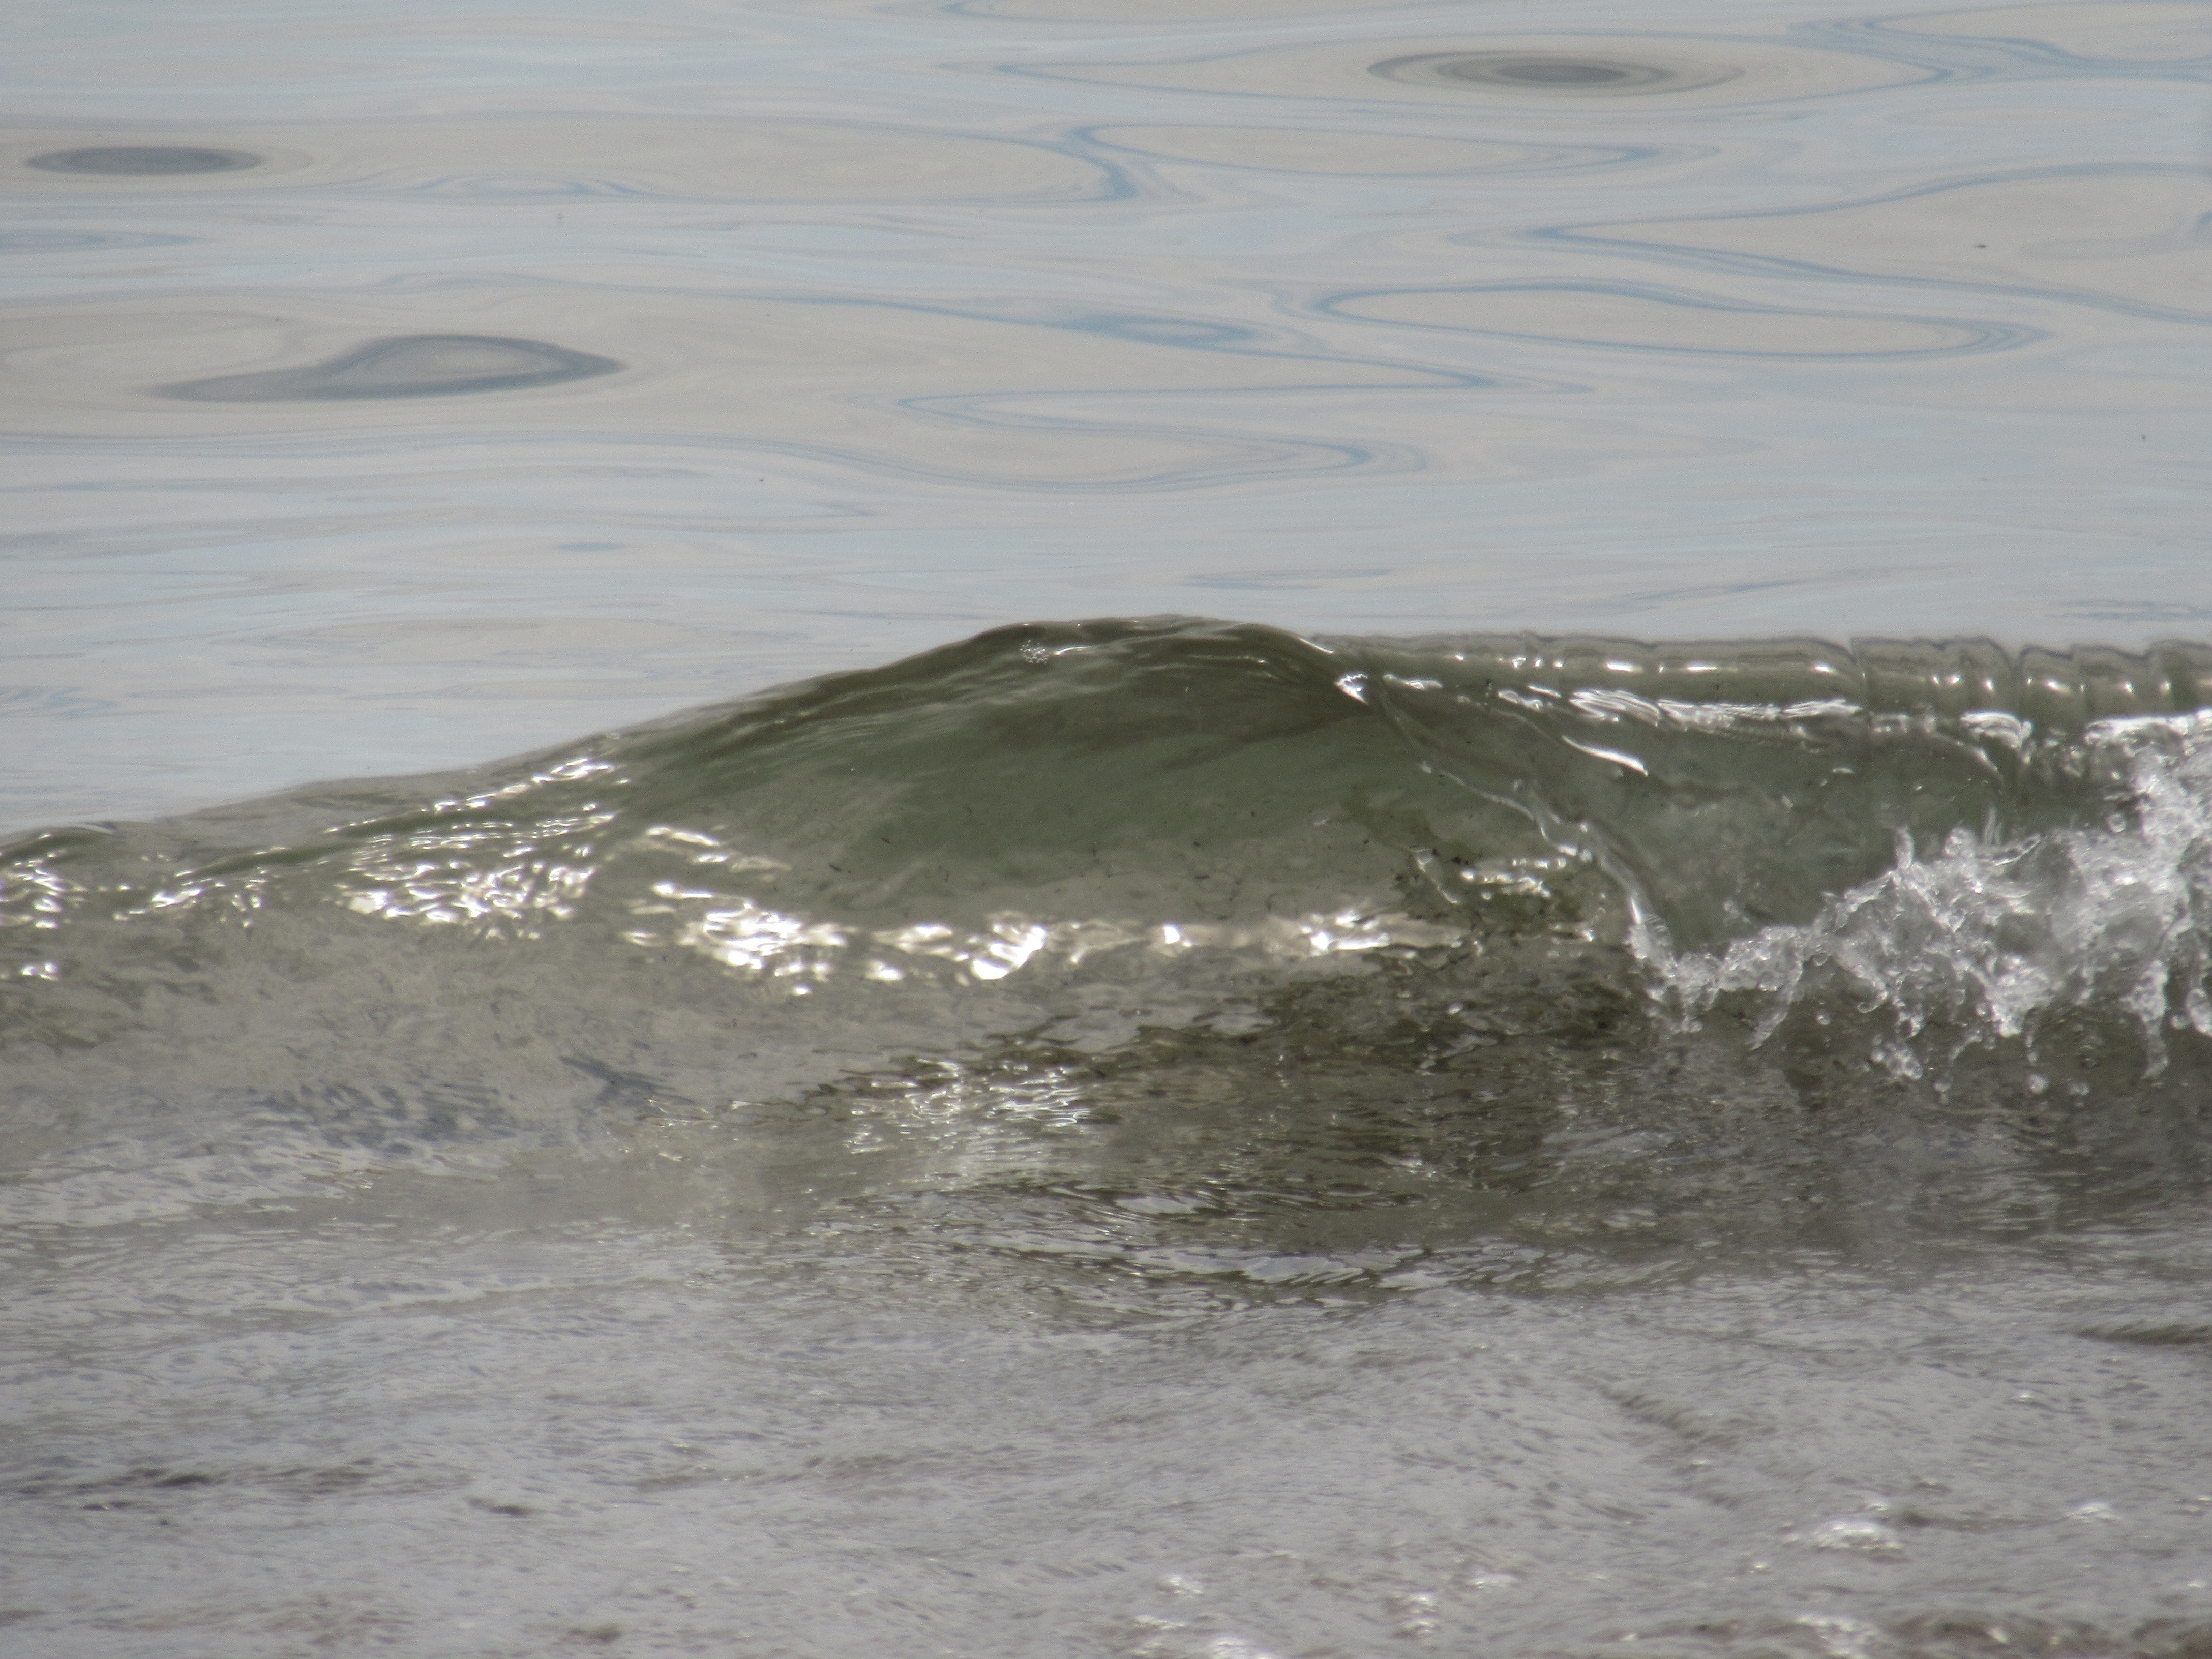
sea, coast, water, ocean, shore, wave, pattern, reflection, lichtspiel, background, tundra, swell, arctic ocean, mudflat, wind wave